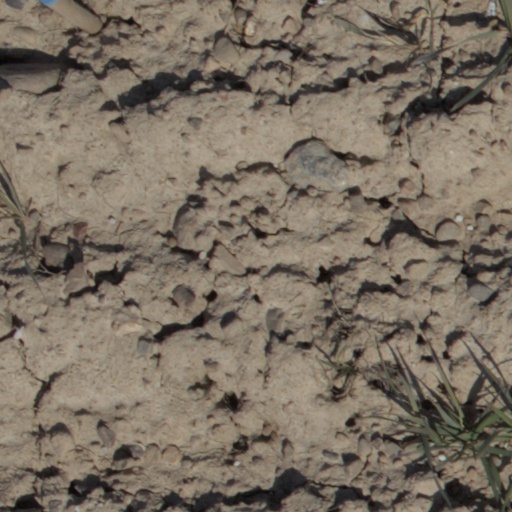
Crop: wheat